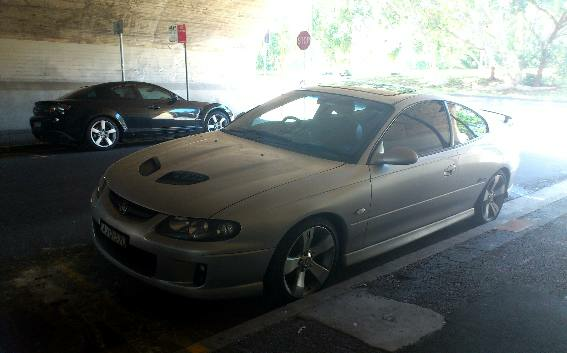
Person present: No